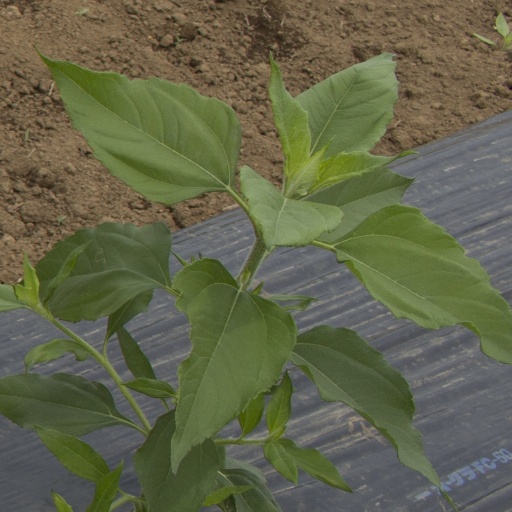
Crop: Jerusalem artichoke